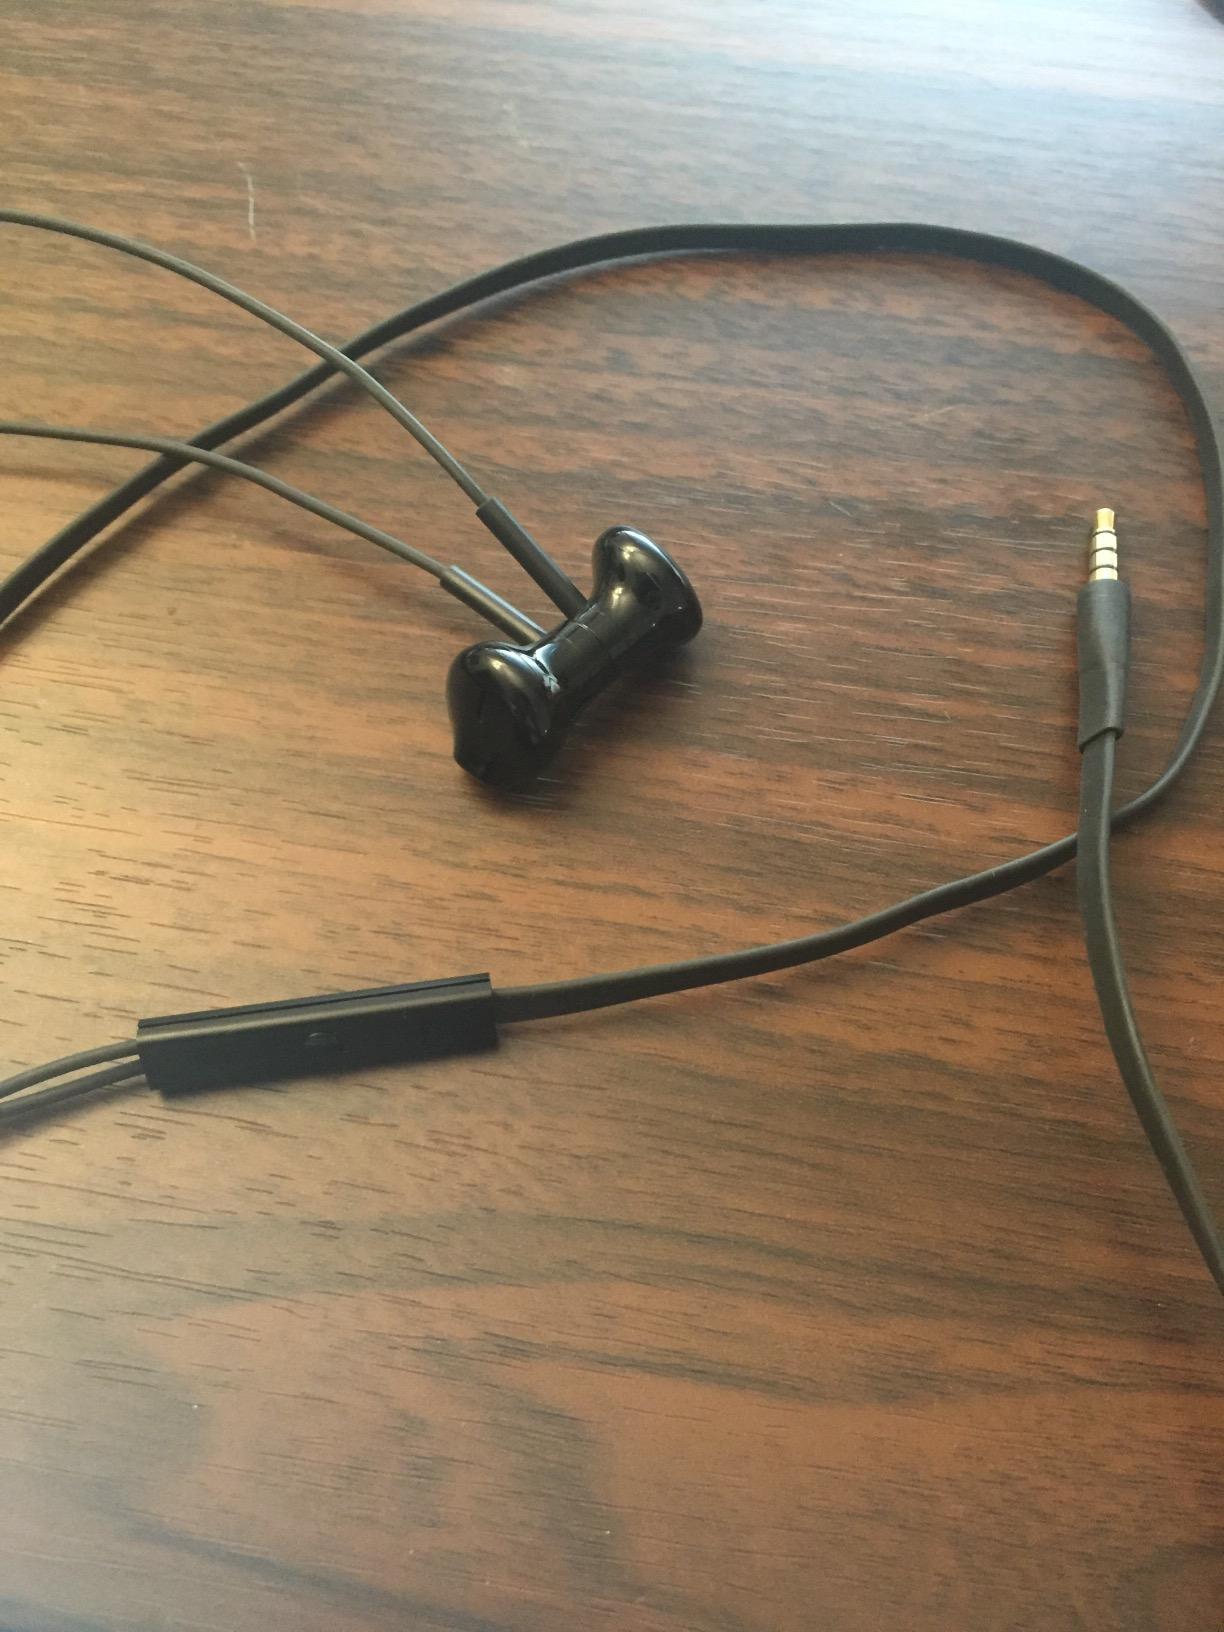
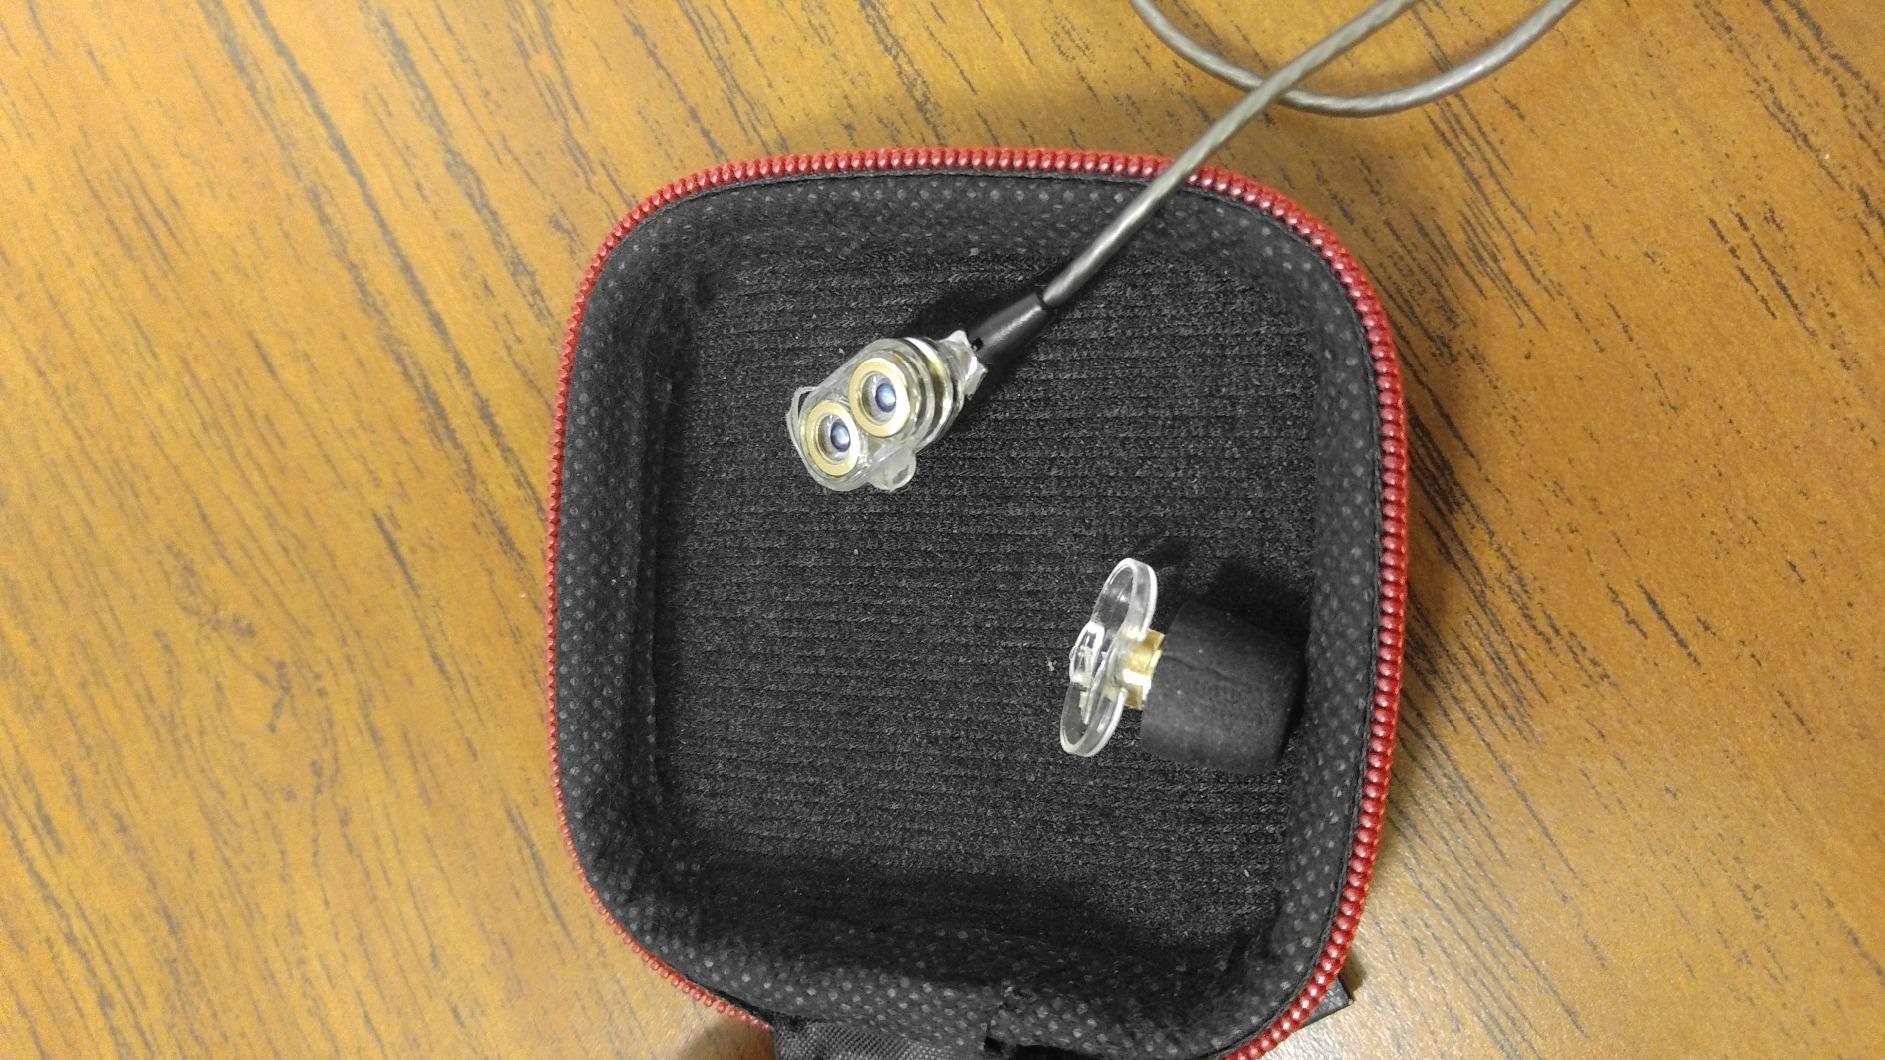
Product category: headphones
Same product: no